Michèle Mouton

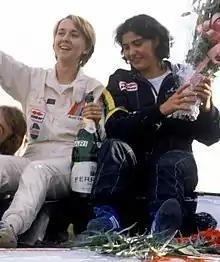
Mouton and Pons celebrate their first WRC victory in Sanremo.

Mouton's first competitive run in the Quattro in Monte Carlo ended before it had even begun. She withdrew from the event before the start due to apparent engine problems. The team later discovered that dirt had got into the fuel system. At the Rally Portugal, she started her long partnership with the Italian co-driver Fabrizia Pons. Mouton won seven stages and took a career-best fourth place, despite suffering from electronic problems. This ended criticism of Audi for signing a female driver. After a retirement due to a broken camshaft in the Tour de Corse, Mouton set several fastest times at the Acropolis Rally in Greece. While Mikkola was leading and Mouton fifth, the stewards excluded the Quattros citing homologation infractions. Although Audi protested, the stewards upheld the decision. In her debut in the high-speed 1000 Lakes Rally in Finland, Mouton found it hard to get used to the rhythm changes. She recorded a few top-ten stage times and finished 13th. She was satisfied with her performance, and the local newspaper "Keskisuomalainen" described her debut as successful. At the Rallye Sanremo in Italy, a mixed surface event with tarmac and gravel, Mouton took the lead when the local star Michele Cinotto crashed and held off Henri Toivonen and Ari Vatanen to take the victory. This marked the first time a female driver had won a world championship event in rallying. Mouton's male rivals were left speechless. Earlier during the weekend, Vatanen had been confident: "Never can nor will I lose to a woman." Mouton recalled her debut win in a 2008 interview for "RallySport Magazine":